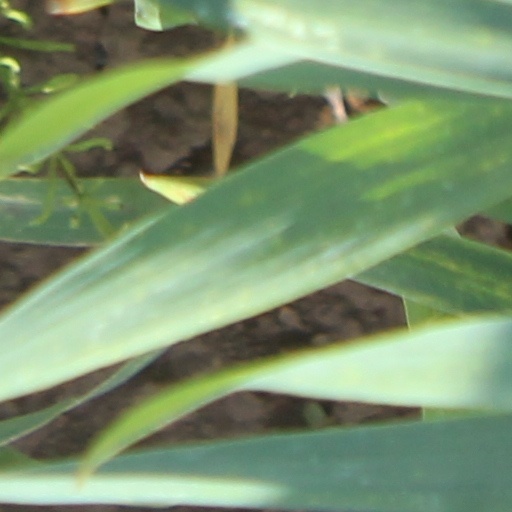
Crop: wheat